Thomas J. Watson Research Center

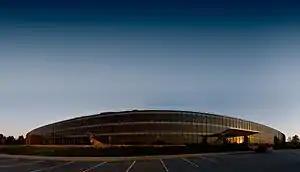
The main laboratory building of the IBM Research Center

The Thomas J. Watson Research Center is the headquarters for IBM Research. Its main laboratory is in Yorktown Heights, New York, 38 miles (61 km) north of New York City. It also operates facilities in Cambridge, Massachusetts and Albany, New York.